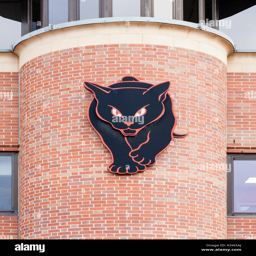
a black cat adorns a building adjoining the home .